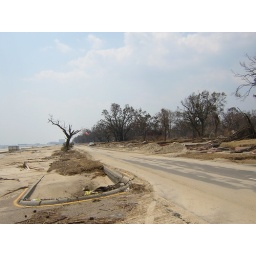
Looking west from in front of Scott's parent's house along the beach and highway.